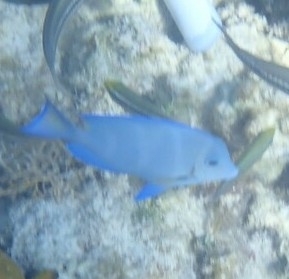
Acanthurus coeruleus (Atlantic Blue Tang)